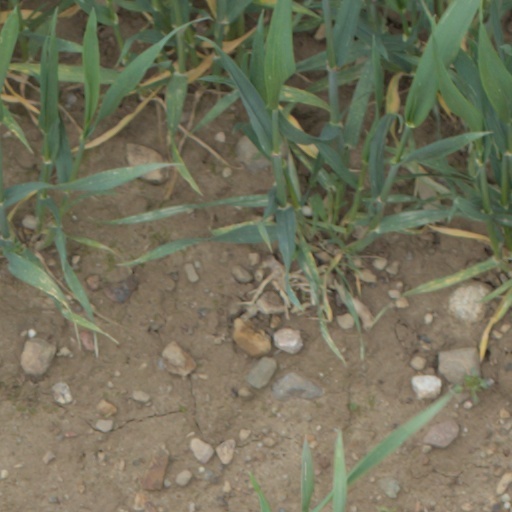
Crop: wheat